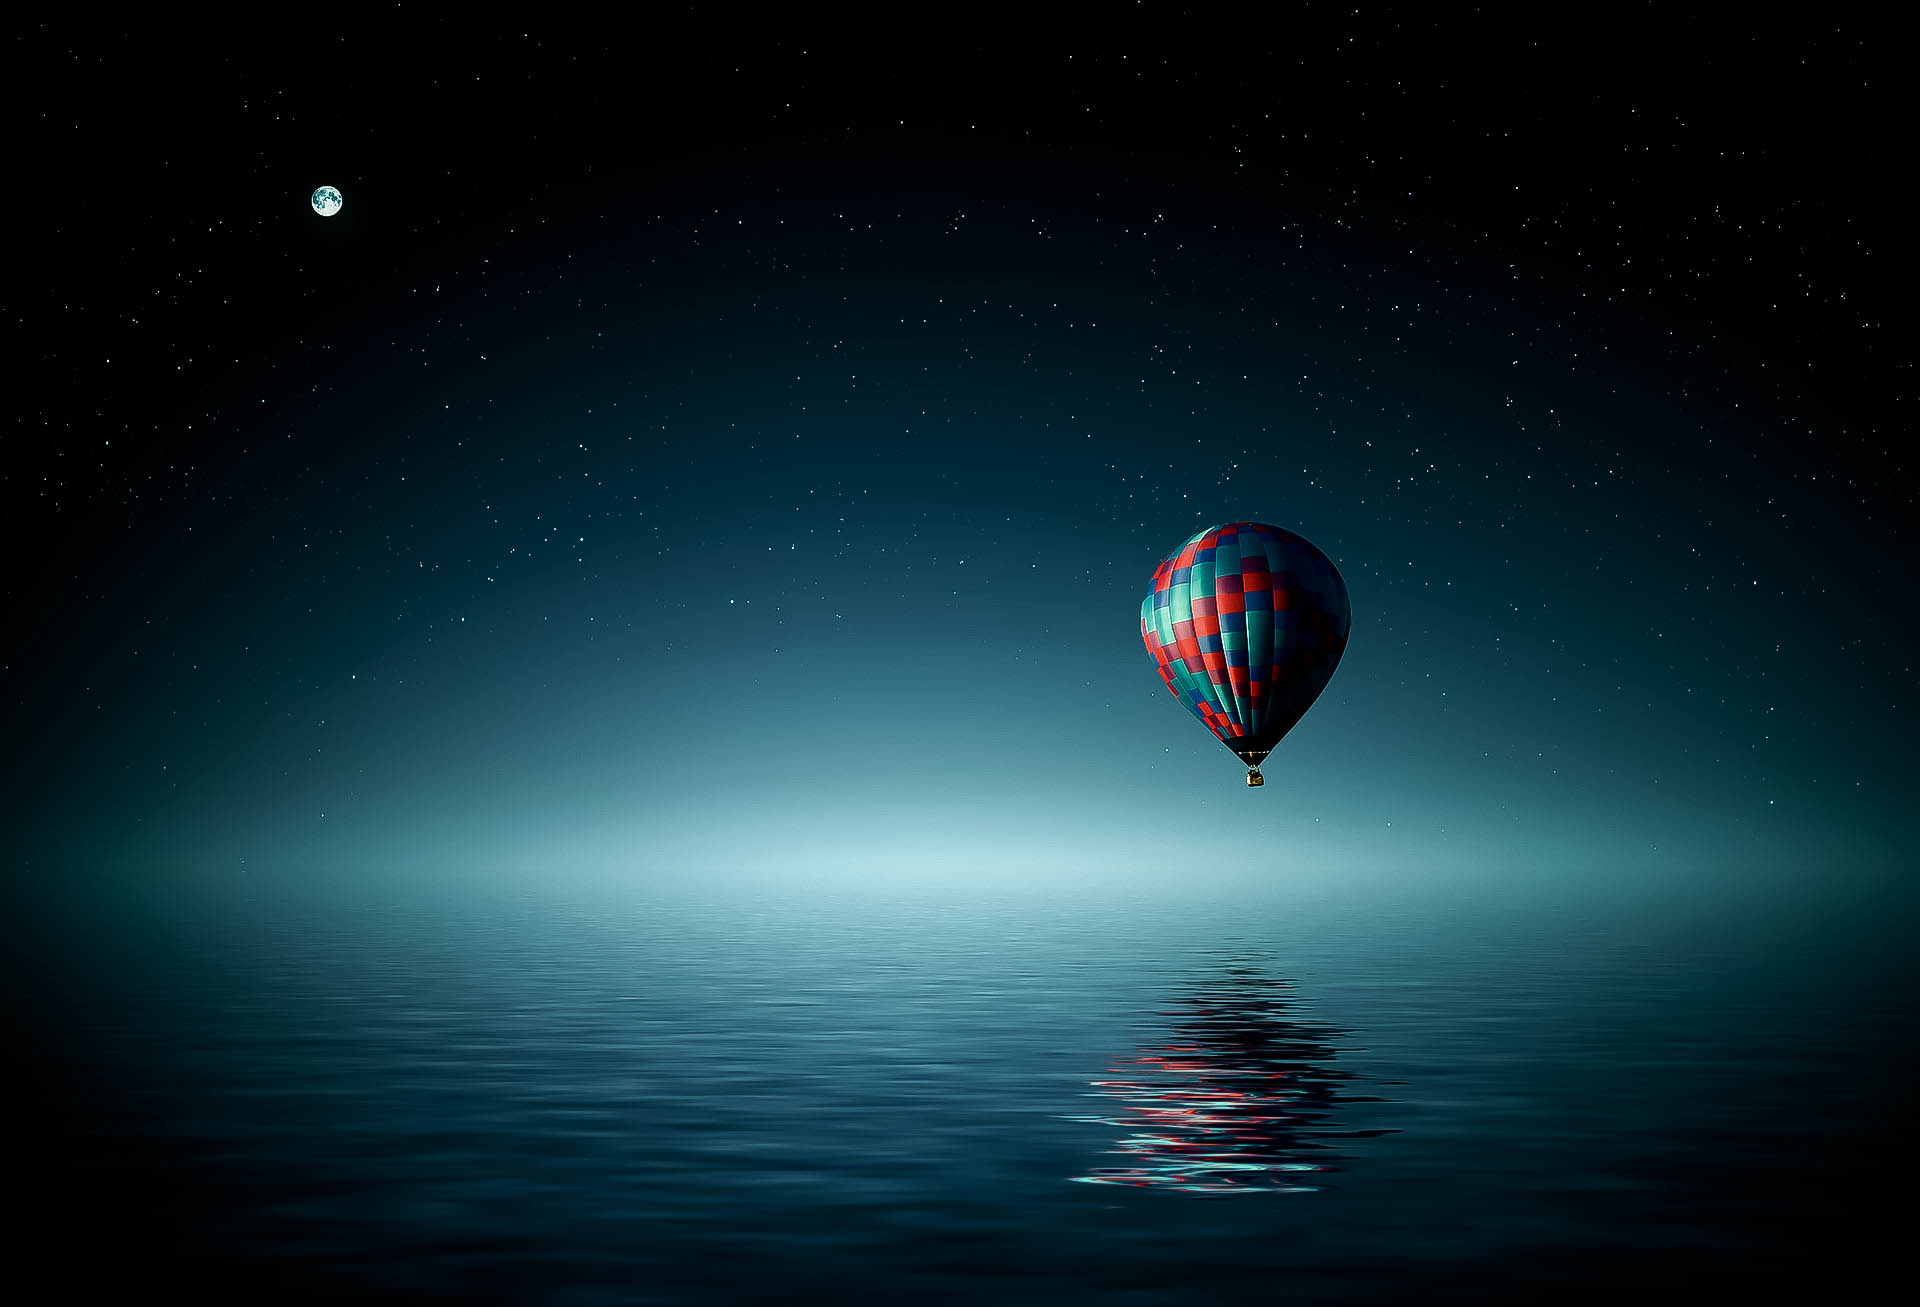
landscape, creative, sky, photography, air, balloon, atmosphere, land, photo, aircraft, vehicle, toolkit, color, scenery, outer space, free, elements, use, fantastic, earth, hot, cc, colours, photoshop, remix, non, commons, commercial, 14, wide, angle, lightroom, wow, 5, adobe, nice, 11, image, scape, 4, 12, 6, brilliant, 13, lenny, k, edit, actions, noncommercial, distribute, lennykphotography, preset, screenshot, astronomical object, atmosphere of earth, computer wallpaper